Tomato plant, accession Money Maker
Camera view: vertical (180 deg); turntable rotation: 330 degrees
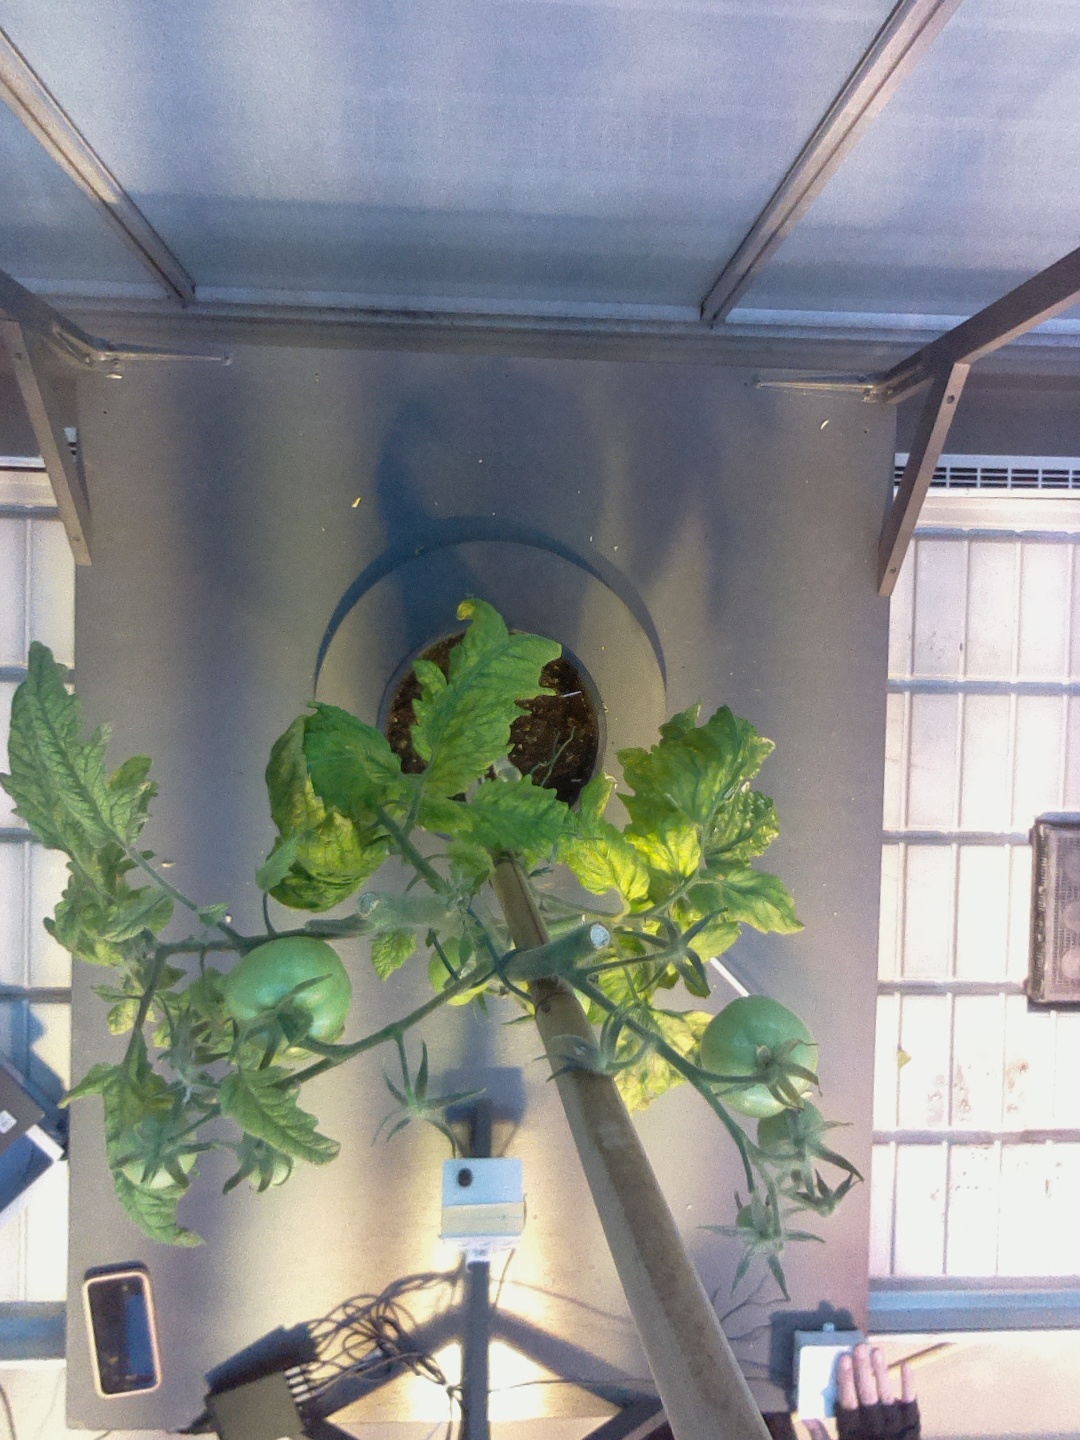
BBCH growth stage 79: 90% -100% of final fruit size